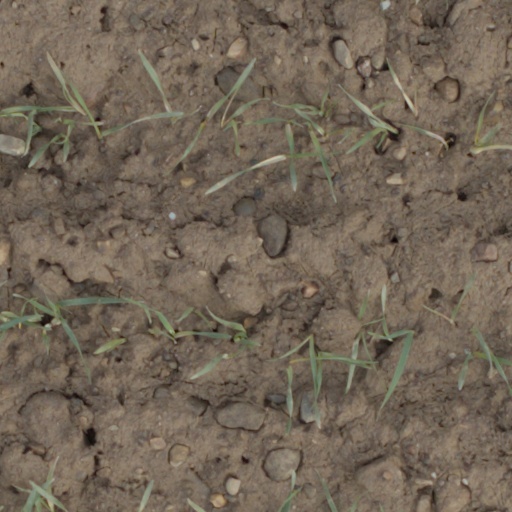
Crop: wheat